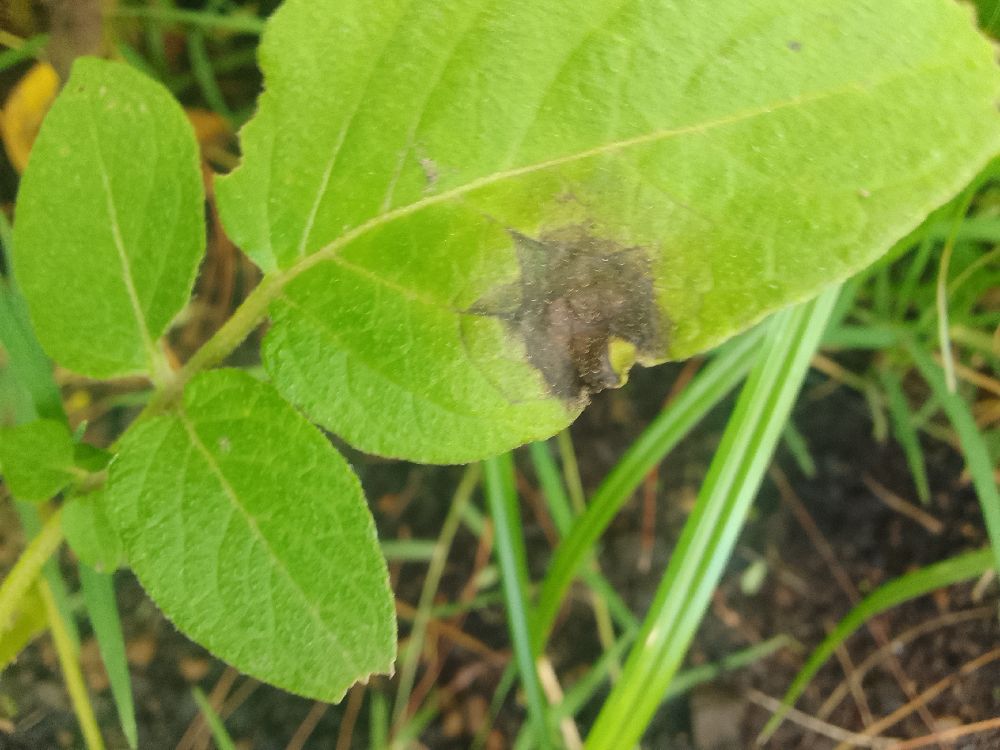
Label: Late blight